Little Bytham

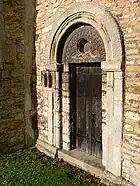
The circular niche above the Priest's Door may once have held a relic of St Medard. Anglo-Saxon long-and-short stonework is visible in the corner to the left.

The south aisle and the upper parts of the tower and spire are 13th century work; the intersecting tracery of the east window of the south aisle shows that it is slightly later, dating from around 1300, as does the nearby piscina. The chancel arch is probably also from the late 13th century, and the double piscina in the chancel may be of a similar age. The Easter Sepulchre in the chancel is in the slightly later (Decorated) style, but is a fairly crude example. A finely sculpted capital depicting a Green Man surrounded by oak leaves, similar to examples at nearby Kirkby Underwood and Greatford, also dates from c.1300. It is no longer in position, having been built into a wall, face inwards, and rediscovered during later restoration work.